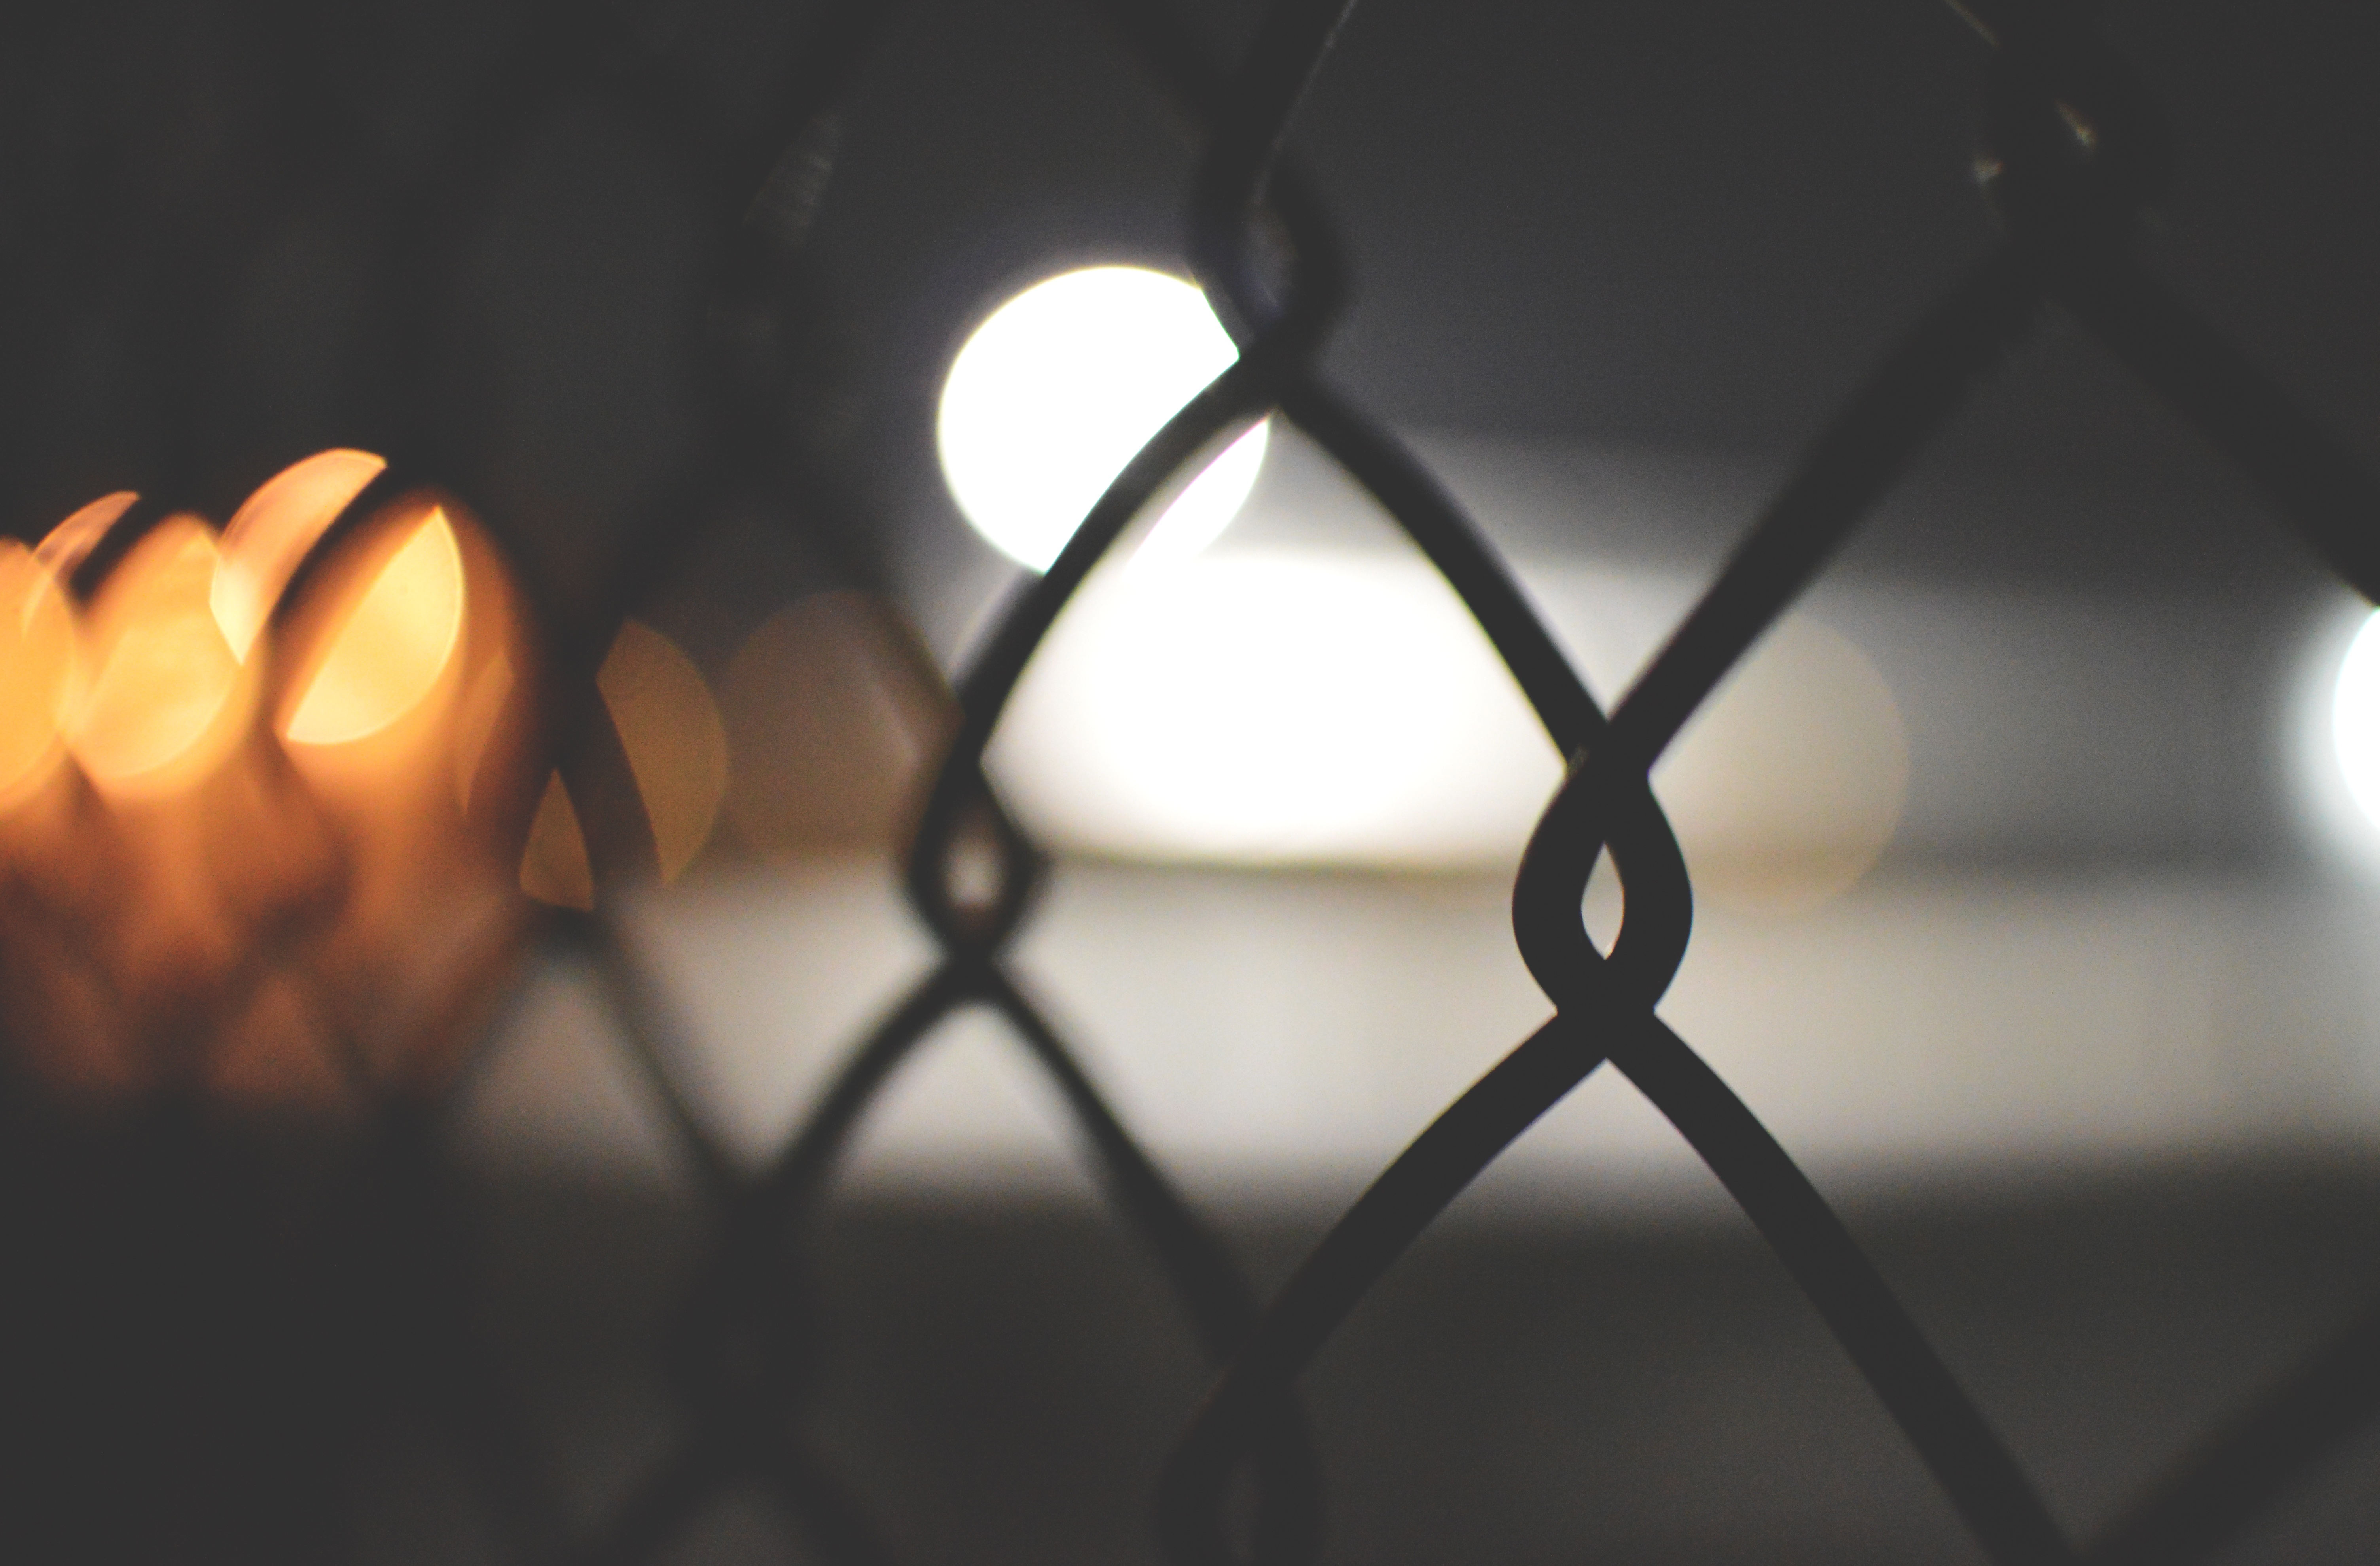
light, bokeh, fence, sunlight, line, reflection, shadow, darkness, chainlink, black, chain link, lighting, circle, close up, symmetry, shape, macro photography